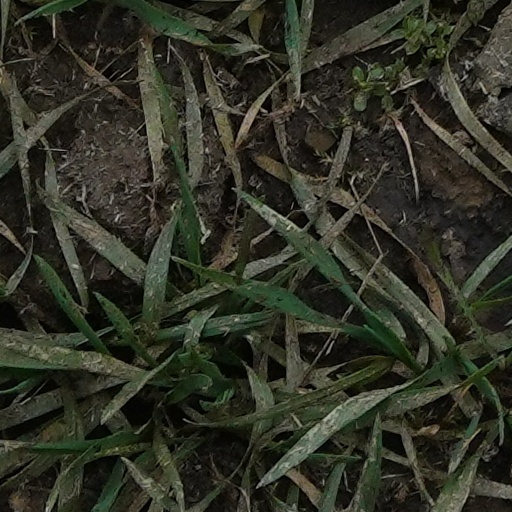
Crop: wheat